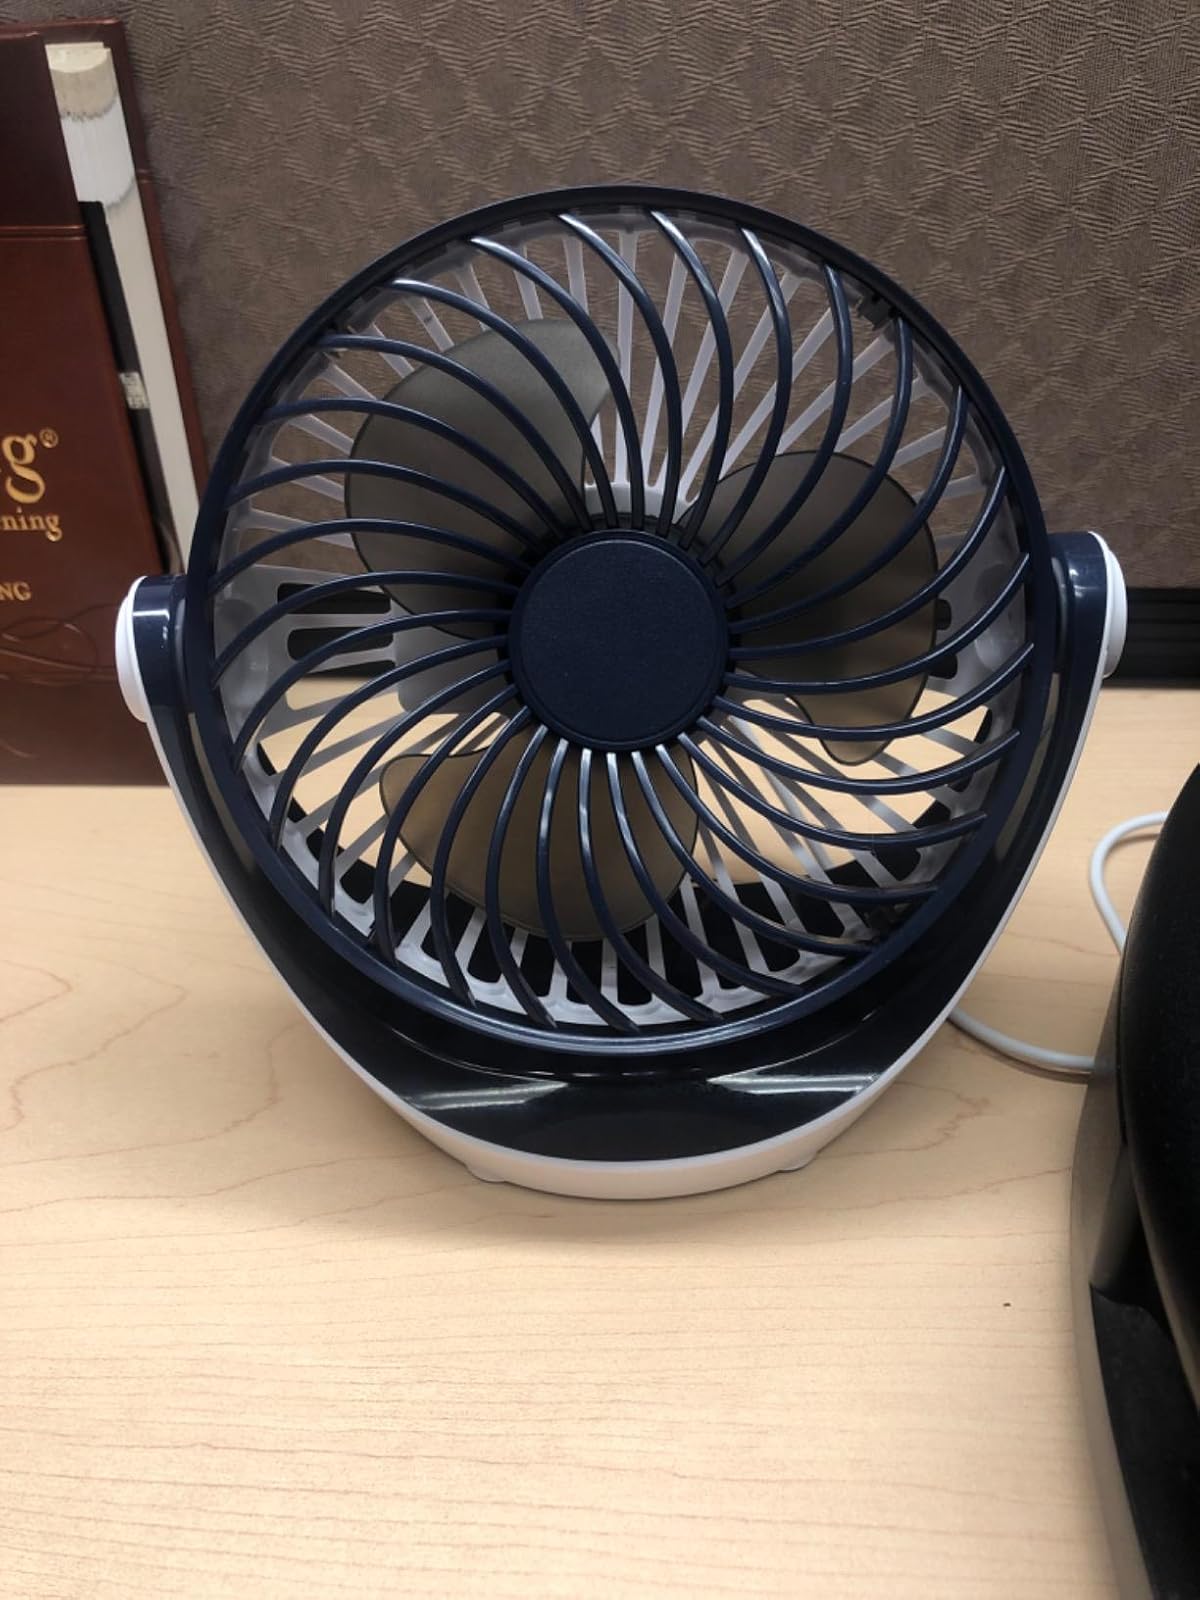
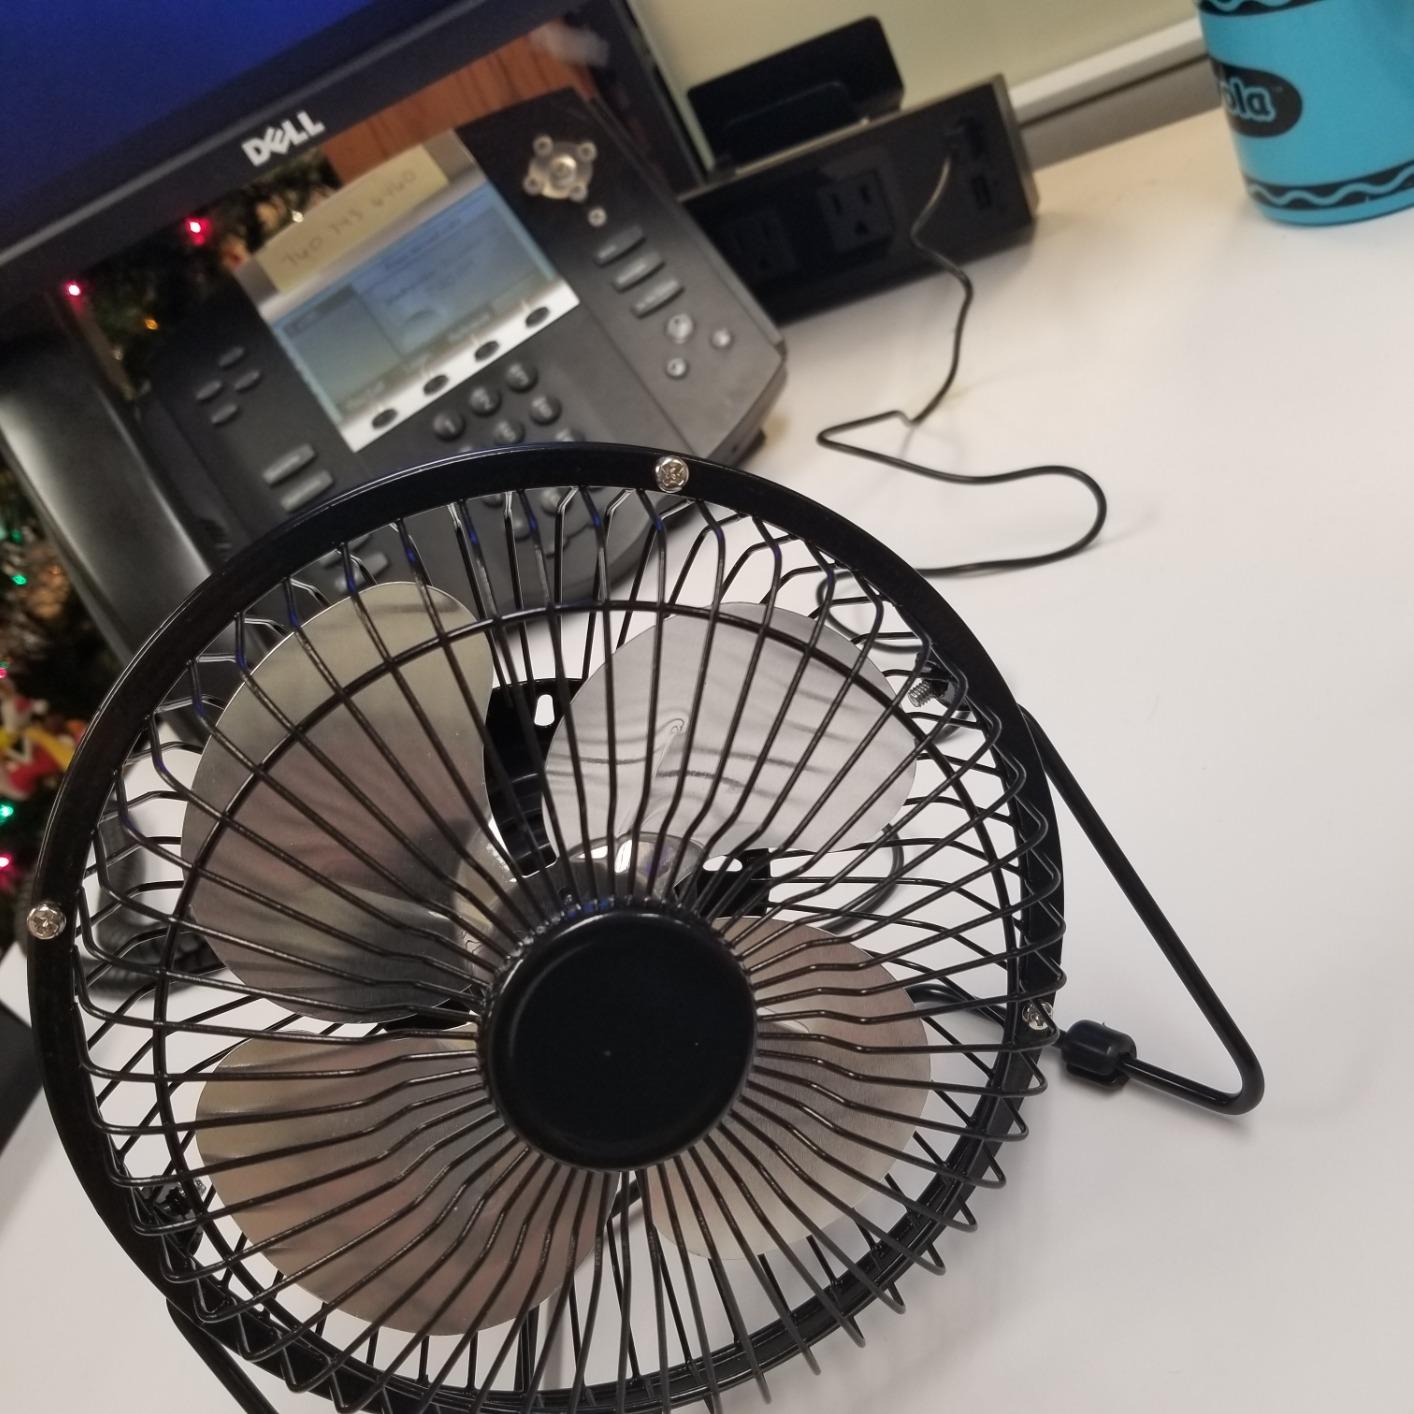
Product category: fan
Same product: no